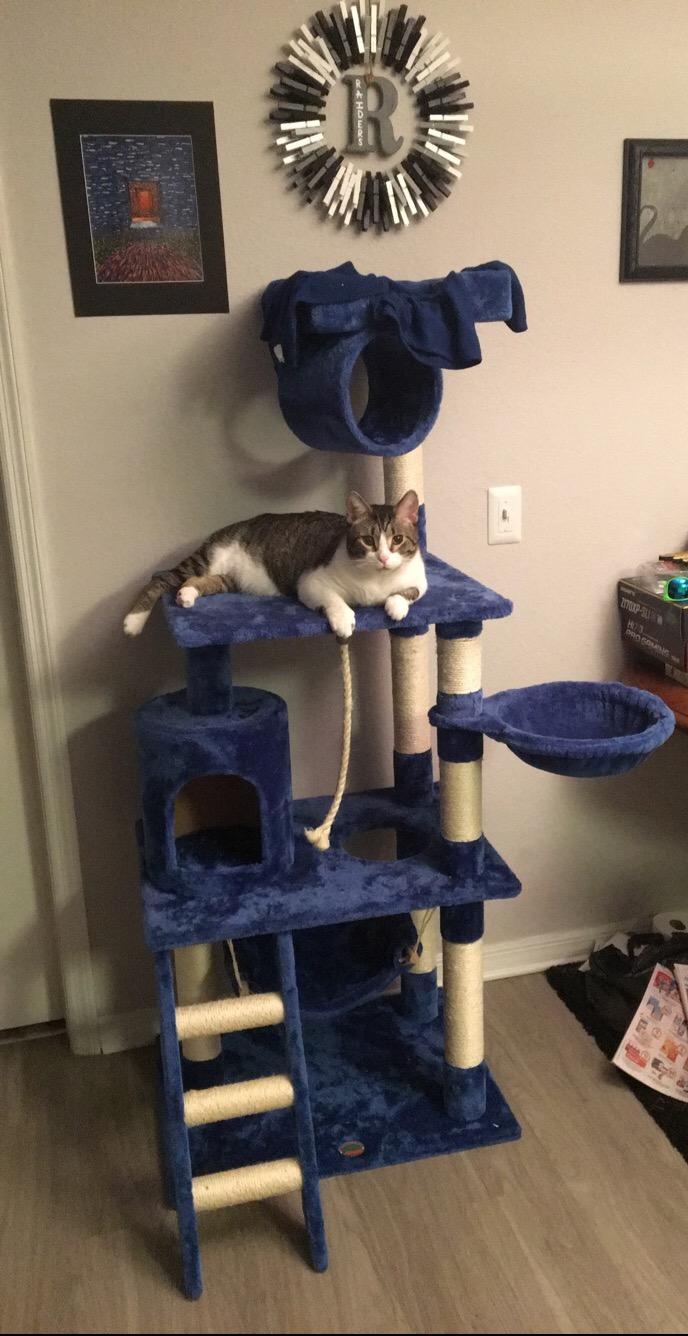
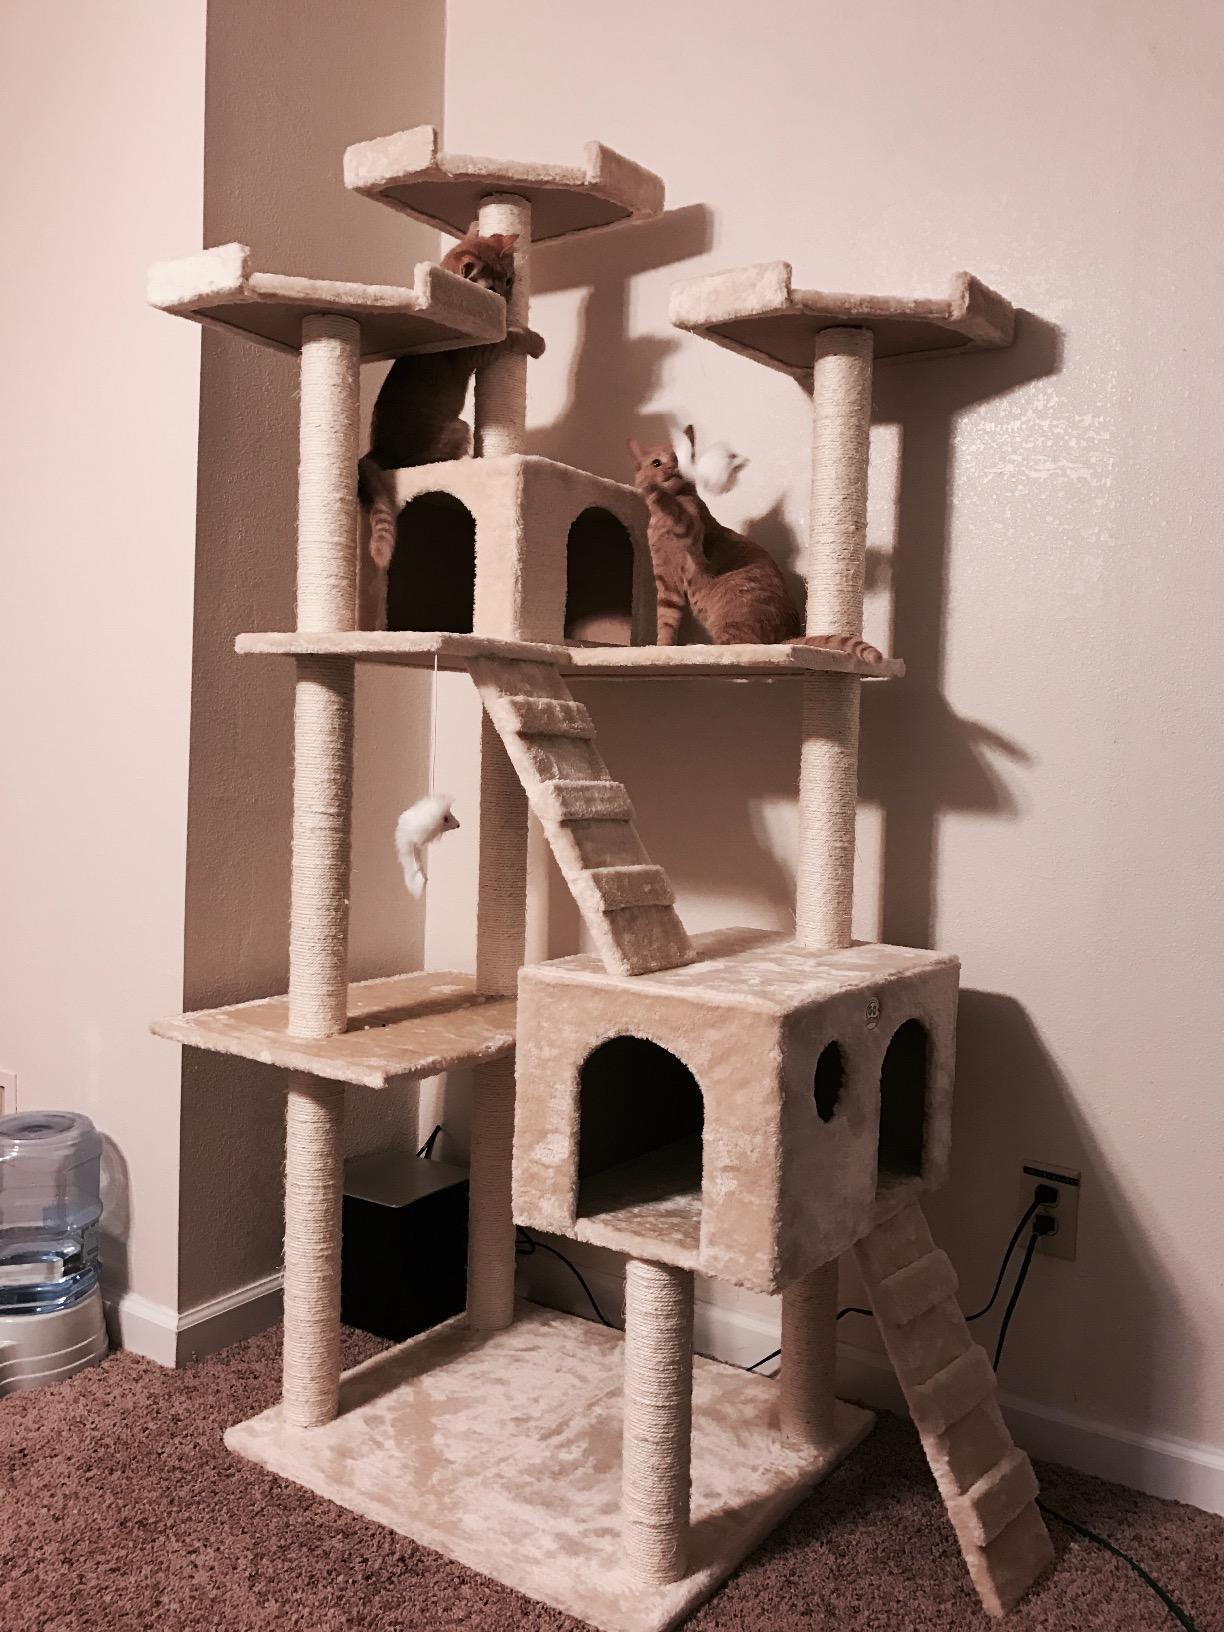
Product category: items_cat tree
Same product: no